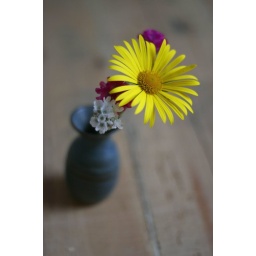
flowers in blue vase